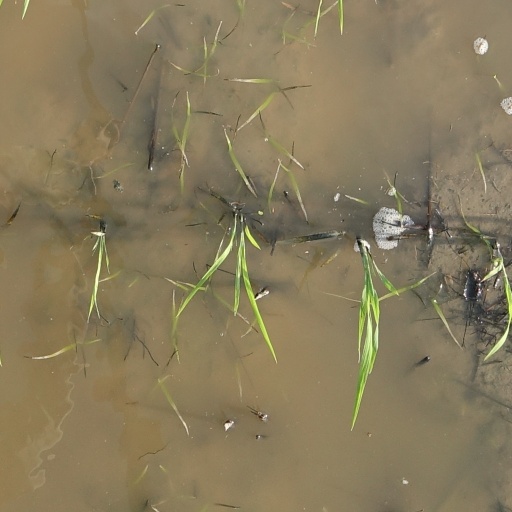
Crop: rice